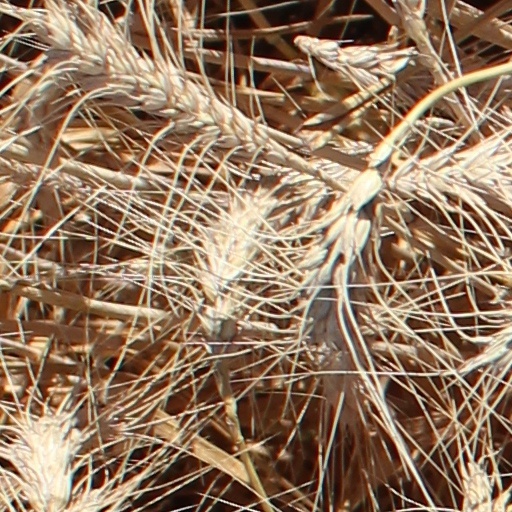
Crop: wheat